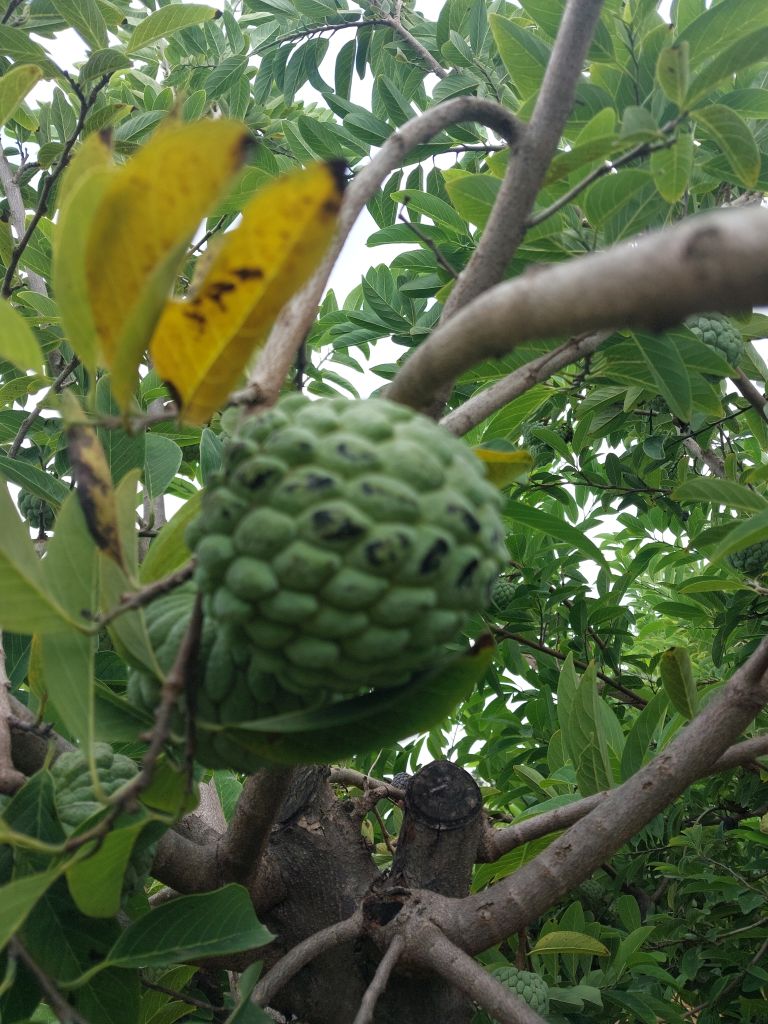
Disease label: Blank Canker